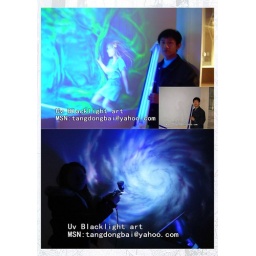
custom airbrush car motorcycle art painting by tangdongbai@yahoo.com